Greenway Wing (Supreme Court of New South Wales)

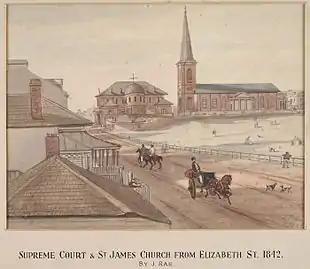
View north-east along Elizabeth Street of the Greenway/Harris-designed courthouse with St James' Church pictured right (John Rae, 1842).

The original Old Supreme Court House was designed by the colonial architect Francis Greenway under Governor Macquarie. Designed in 1819 and building began in 1820, Greenway was dismissed before the building was completed in 1828. The building was occupied by the Supreme Court in 1827. Additions were designed by Barnet in the 1860s. This building forms part of the centre axial group designed by Greenway with the Hyde Park Barracks and St James' Church that cover a historical period from 1801 to 1826, and 1851 to 1875.